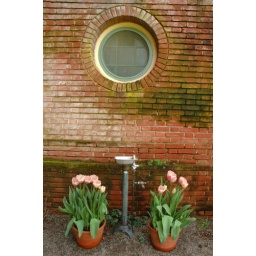
tulips near the bath house at Filoli